Kings Weston House

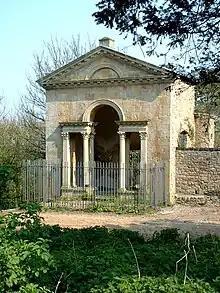
The Loggia before conversion to a private house in 2002

The Brewhouse, by Vanbrugh, can be dated, on the grounds that it shows no Palladian influence, to 1718 or earlier. Such features as the huge keystone, set above an arched doorway, and the prominently silled lunette window above, are typical of Vanbrugh's style. The machicolated arcade across the moulded parapet of the centre is a feature unique to Vanbrugh at this date, also found at Vanbrugh Castle, and is a precocious example of the Gothic Revival.